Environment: lab
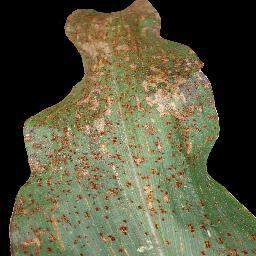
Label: common_rust